Tanner Mangum

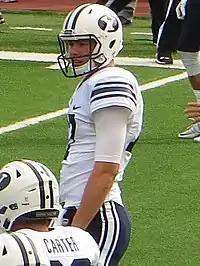
Mangum in 2015

Tanner Mangum (born September 8, 1993) is an American former college football quarterback who played for the BYU Cougars.